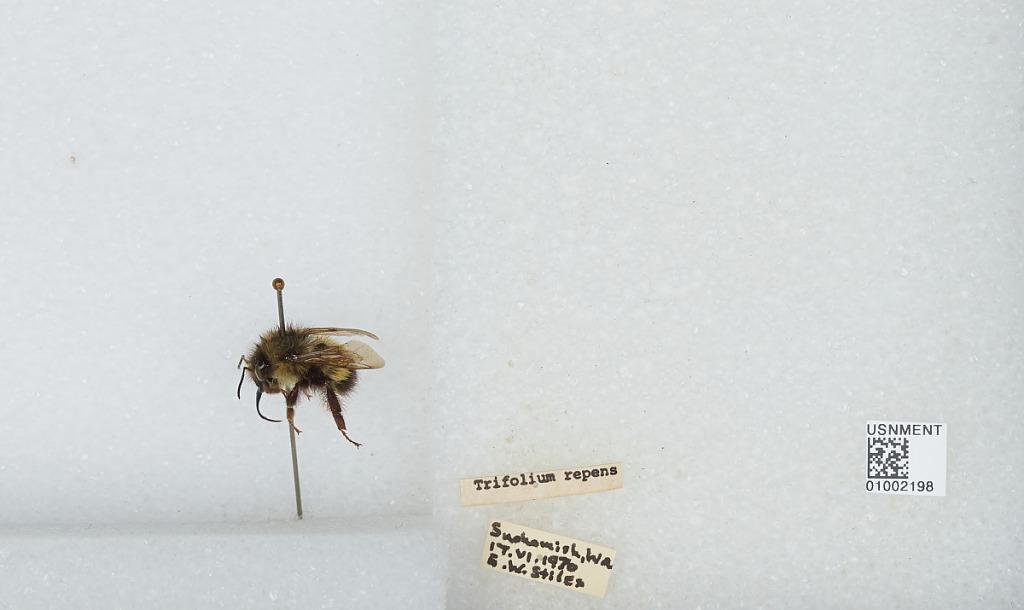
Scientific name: Bombus (Pyrobombus) flavifrons Cresson
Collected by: E. Stiles
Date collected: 1970-6-17
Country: United States
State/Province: Washington
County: Snohomish
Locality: Snohomish
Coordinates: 47.9192, -122.091